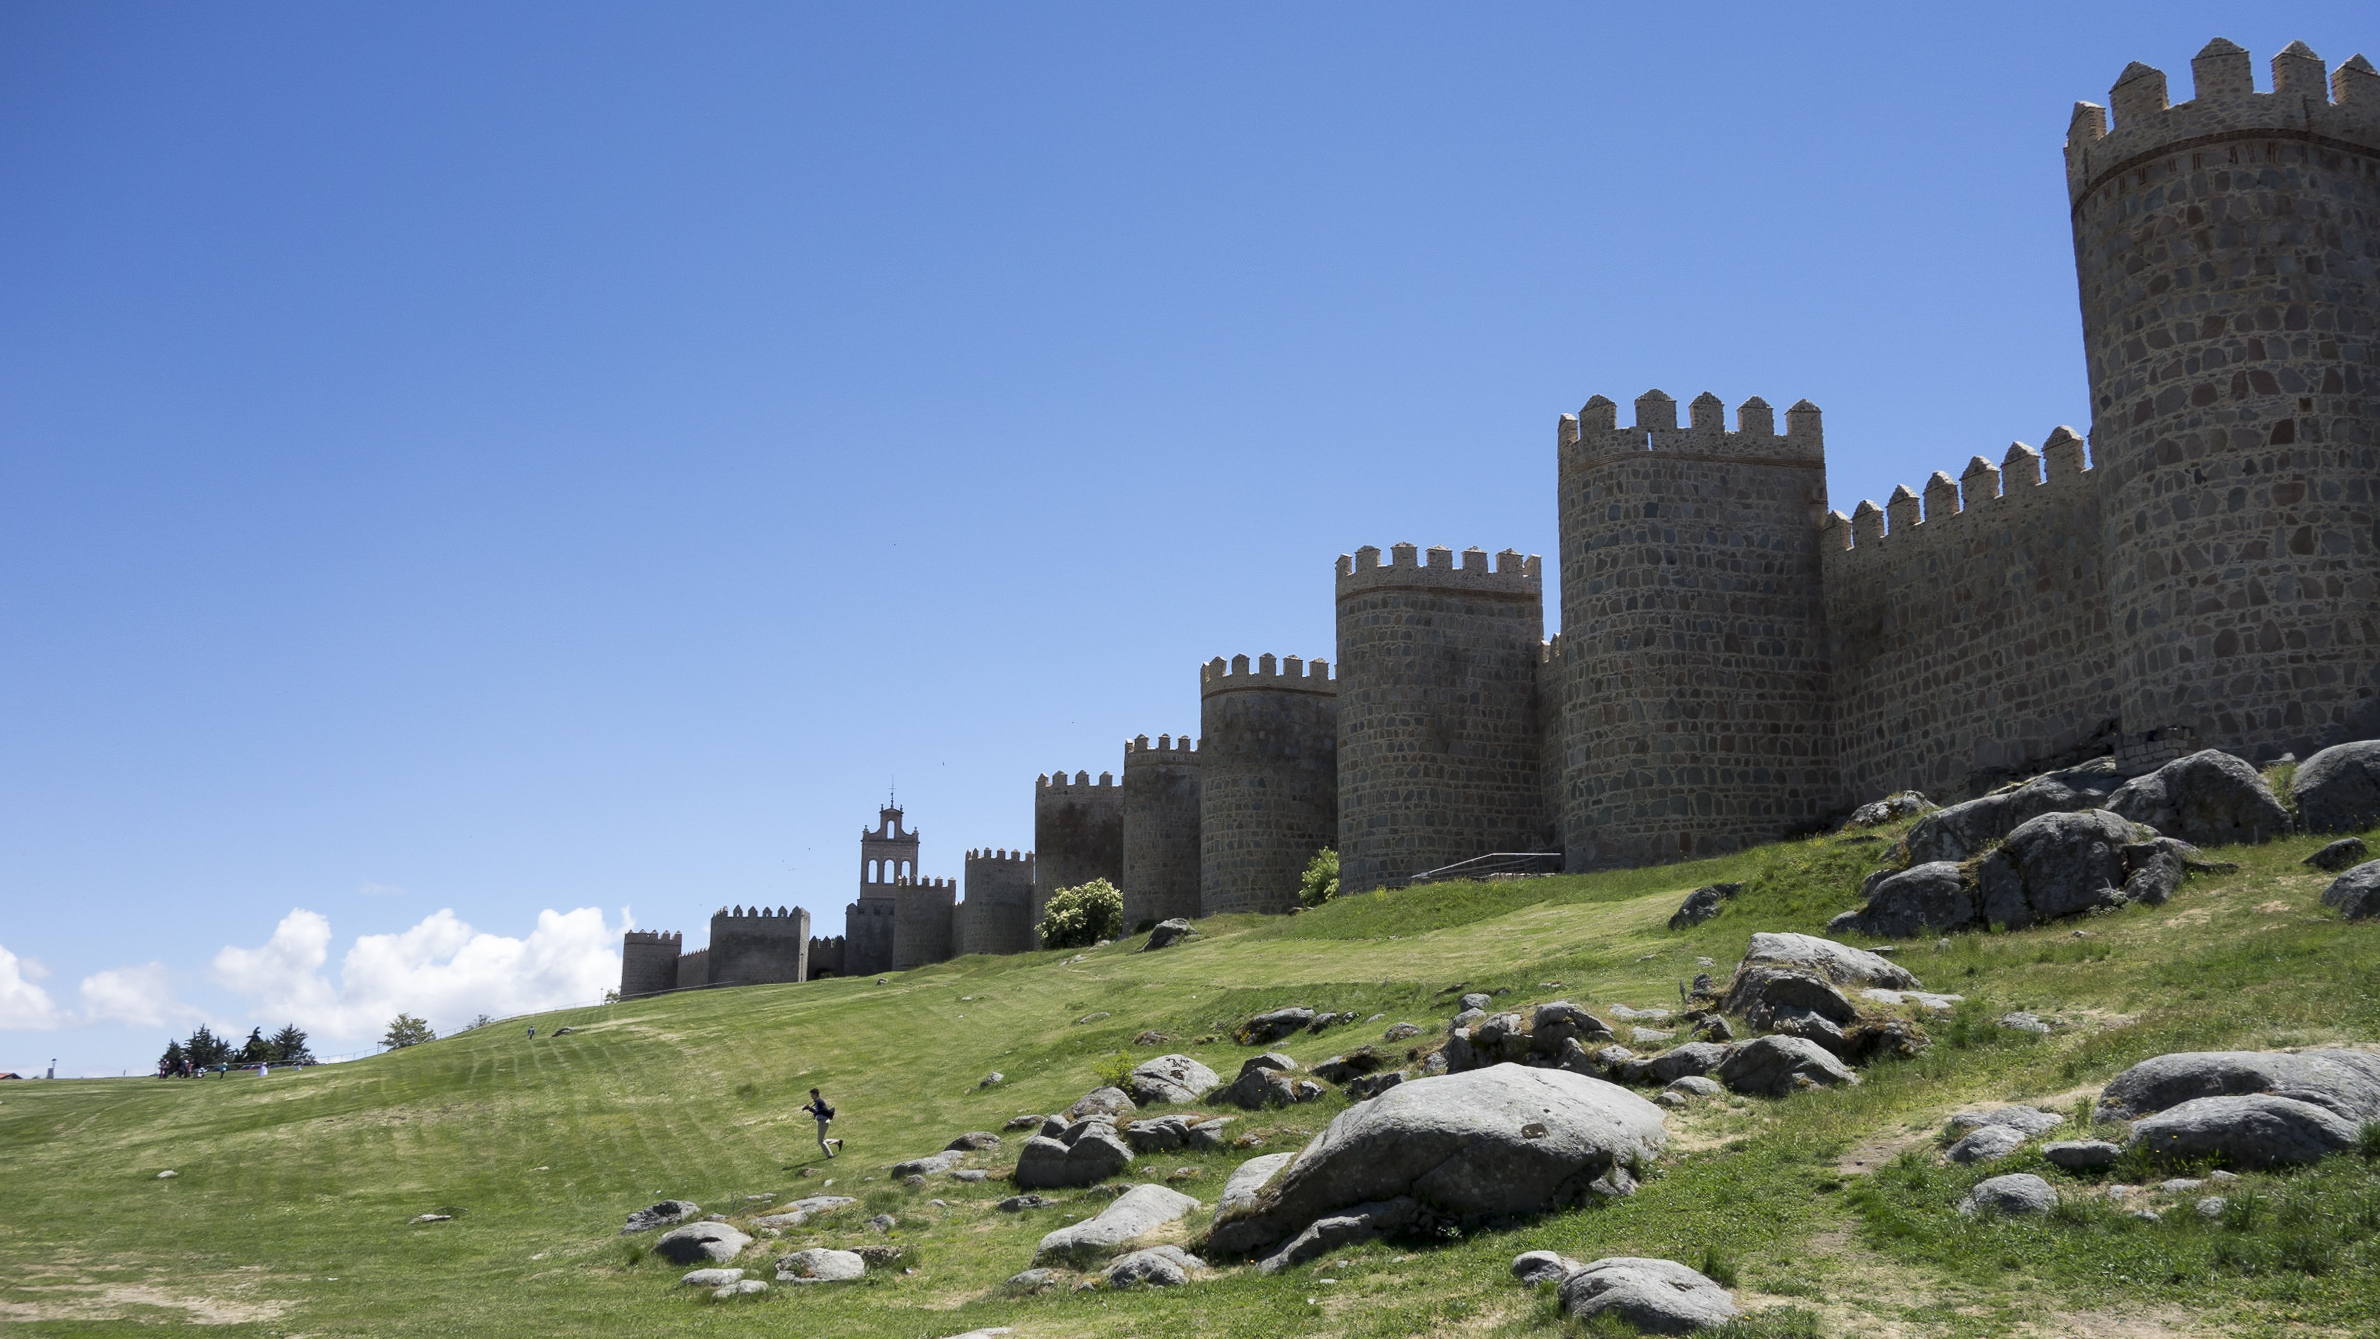
building, chateau, tower, castle, landmark, fortification, tourism, espagne, ruins, ecosystem, avila, historic site, ancient history